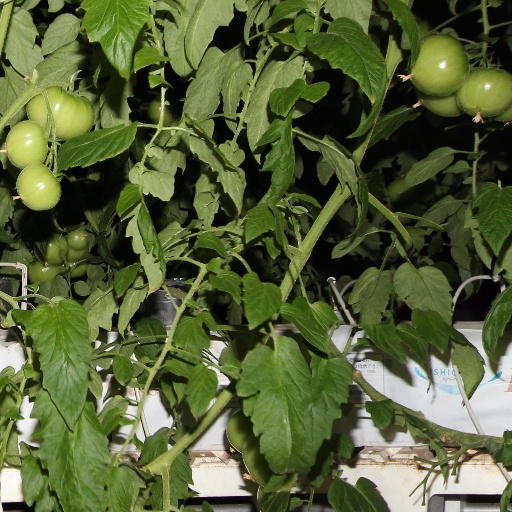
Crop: tomato